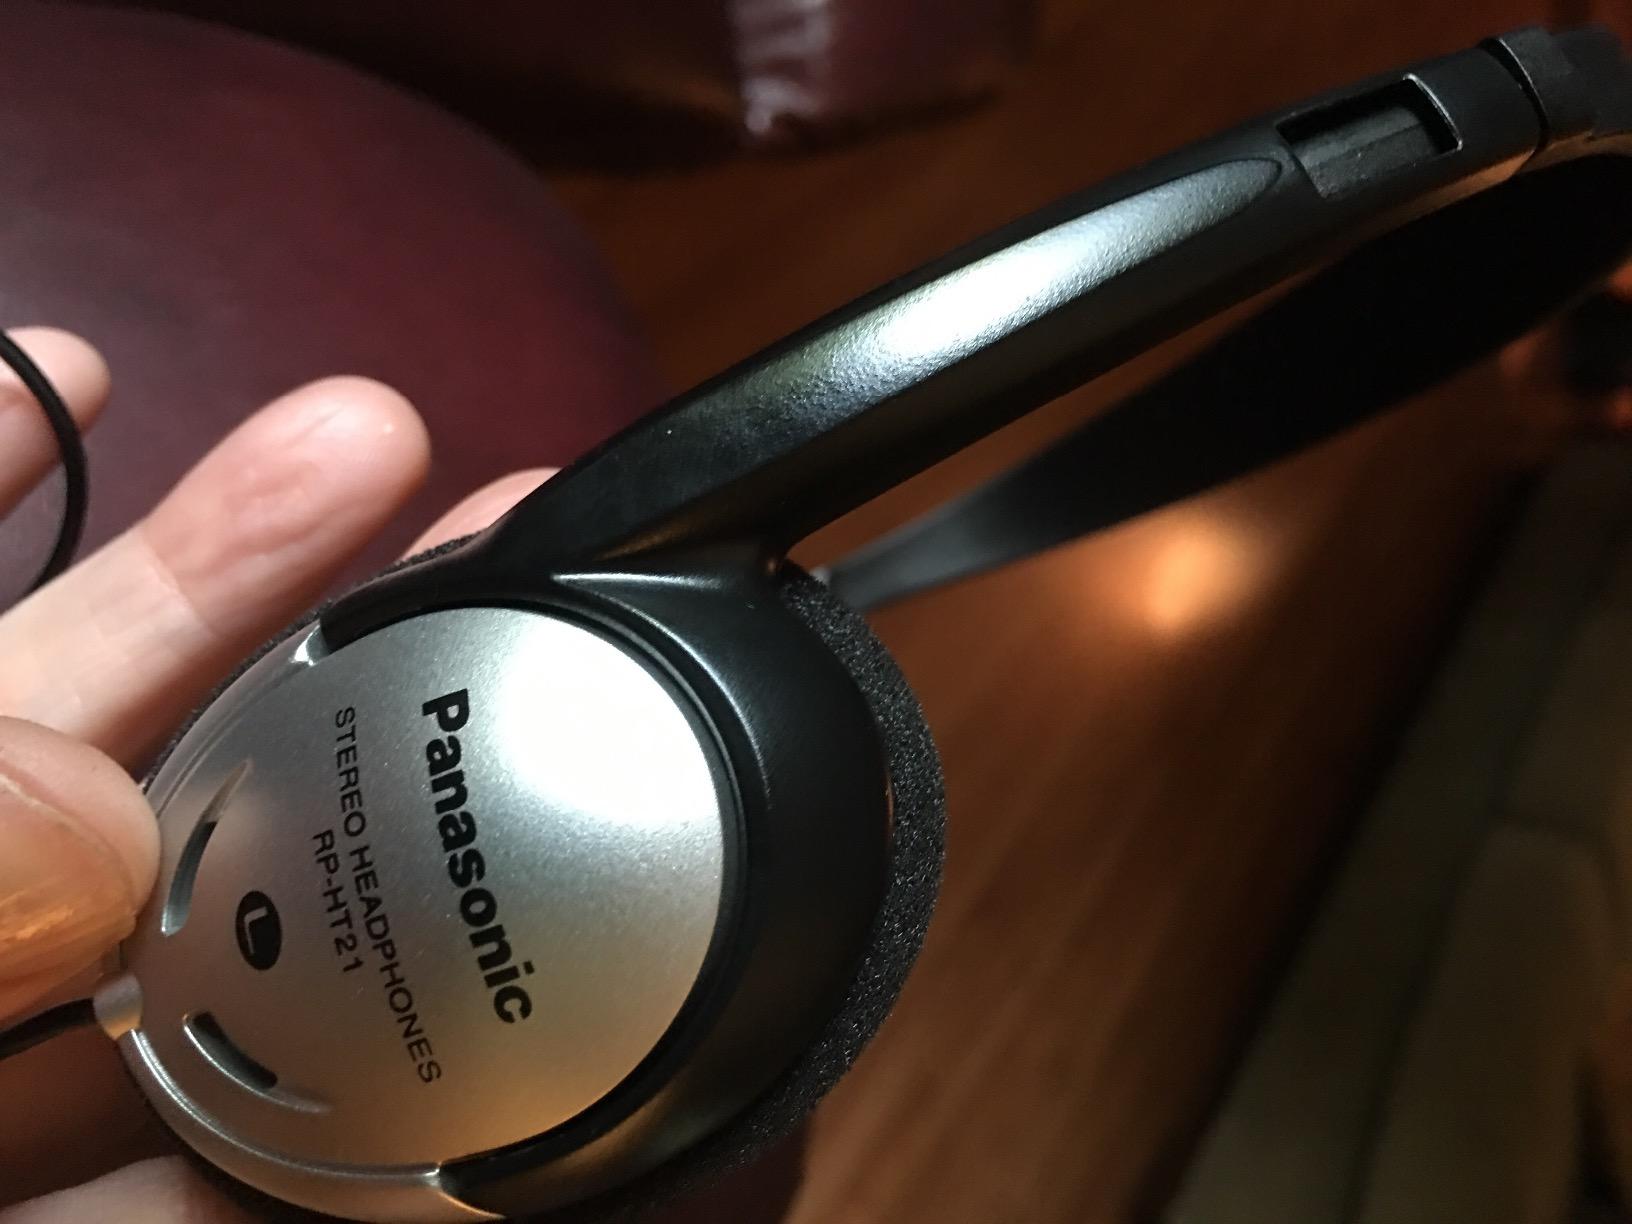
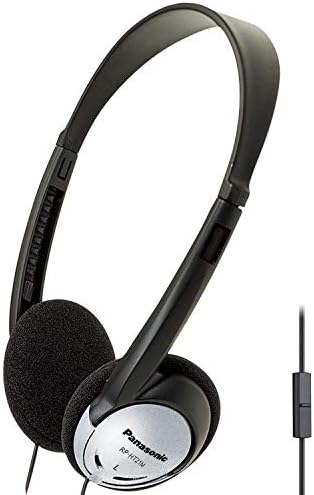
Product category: headphones
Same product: yes